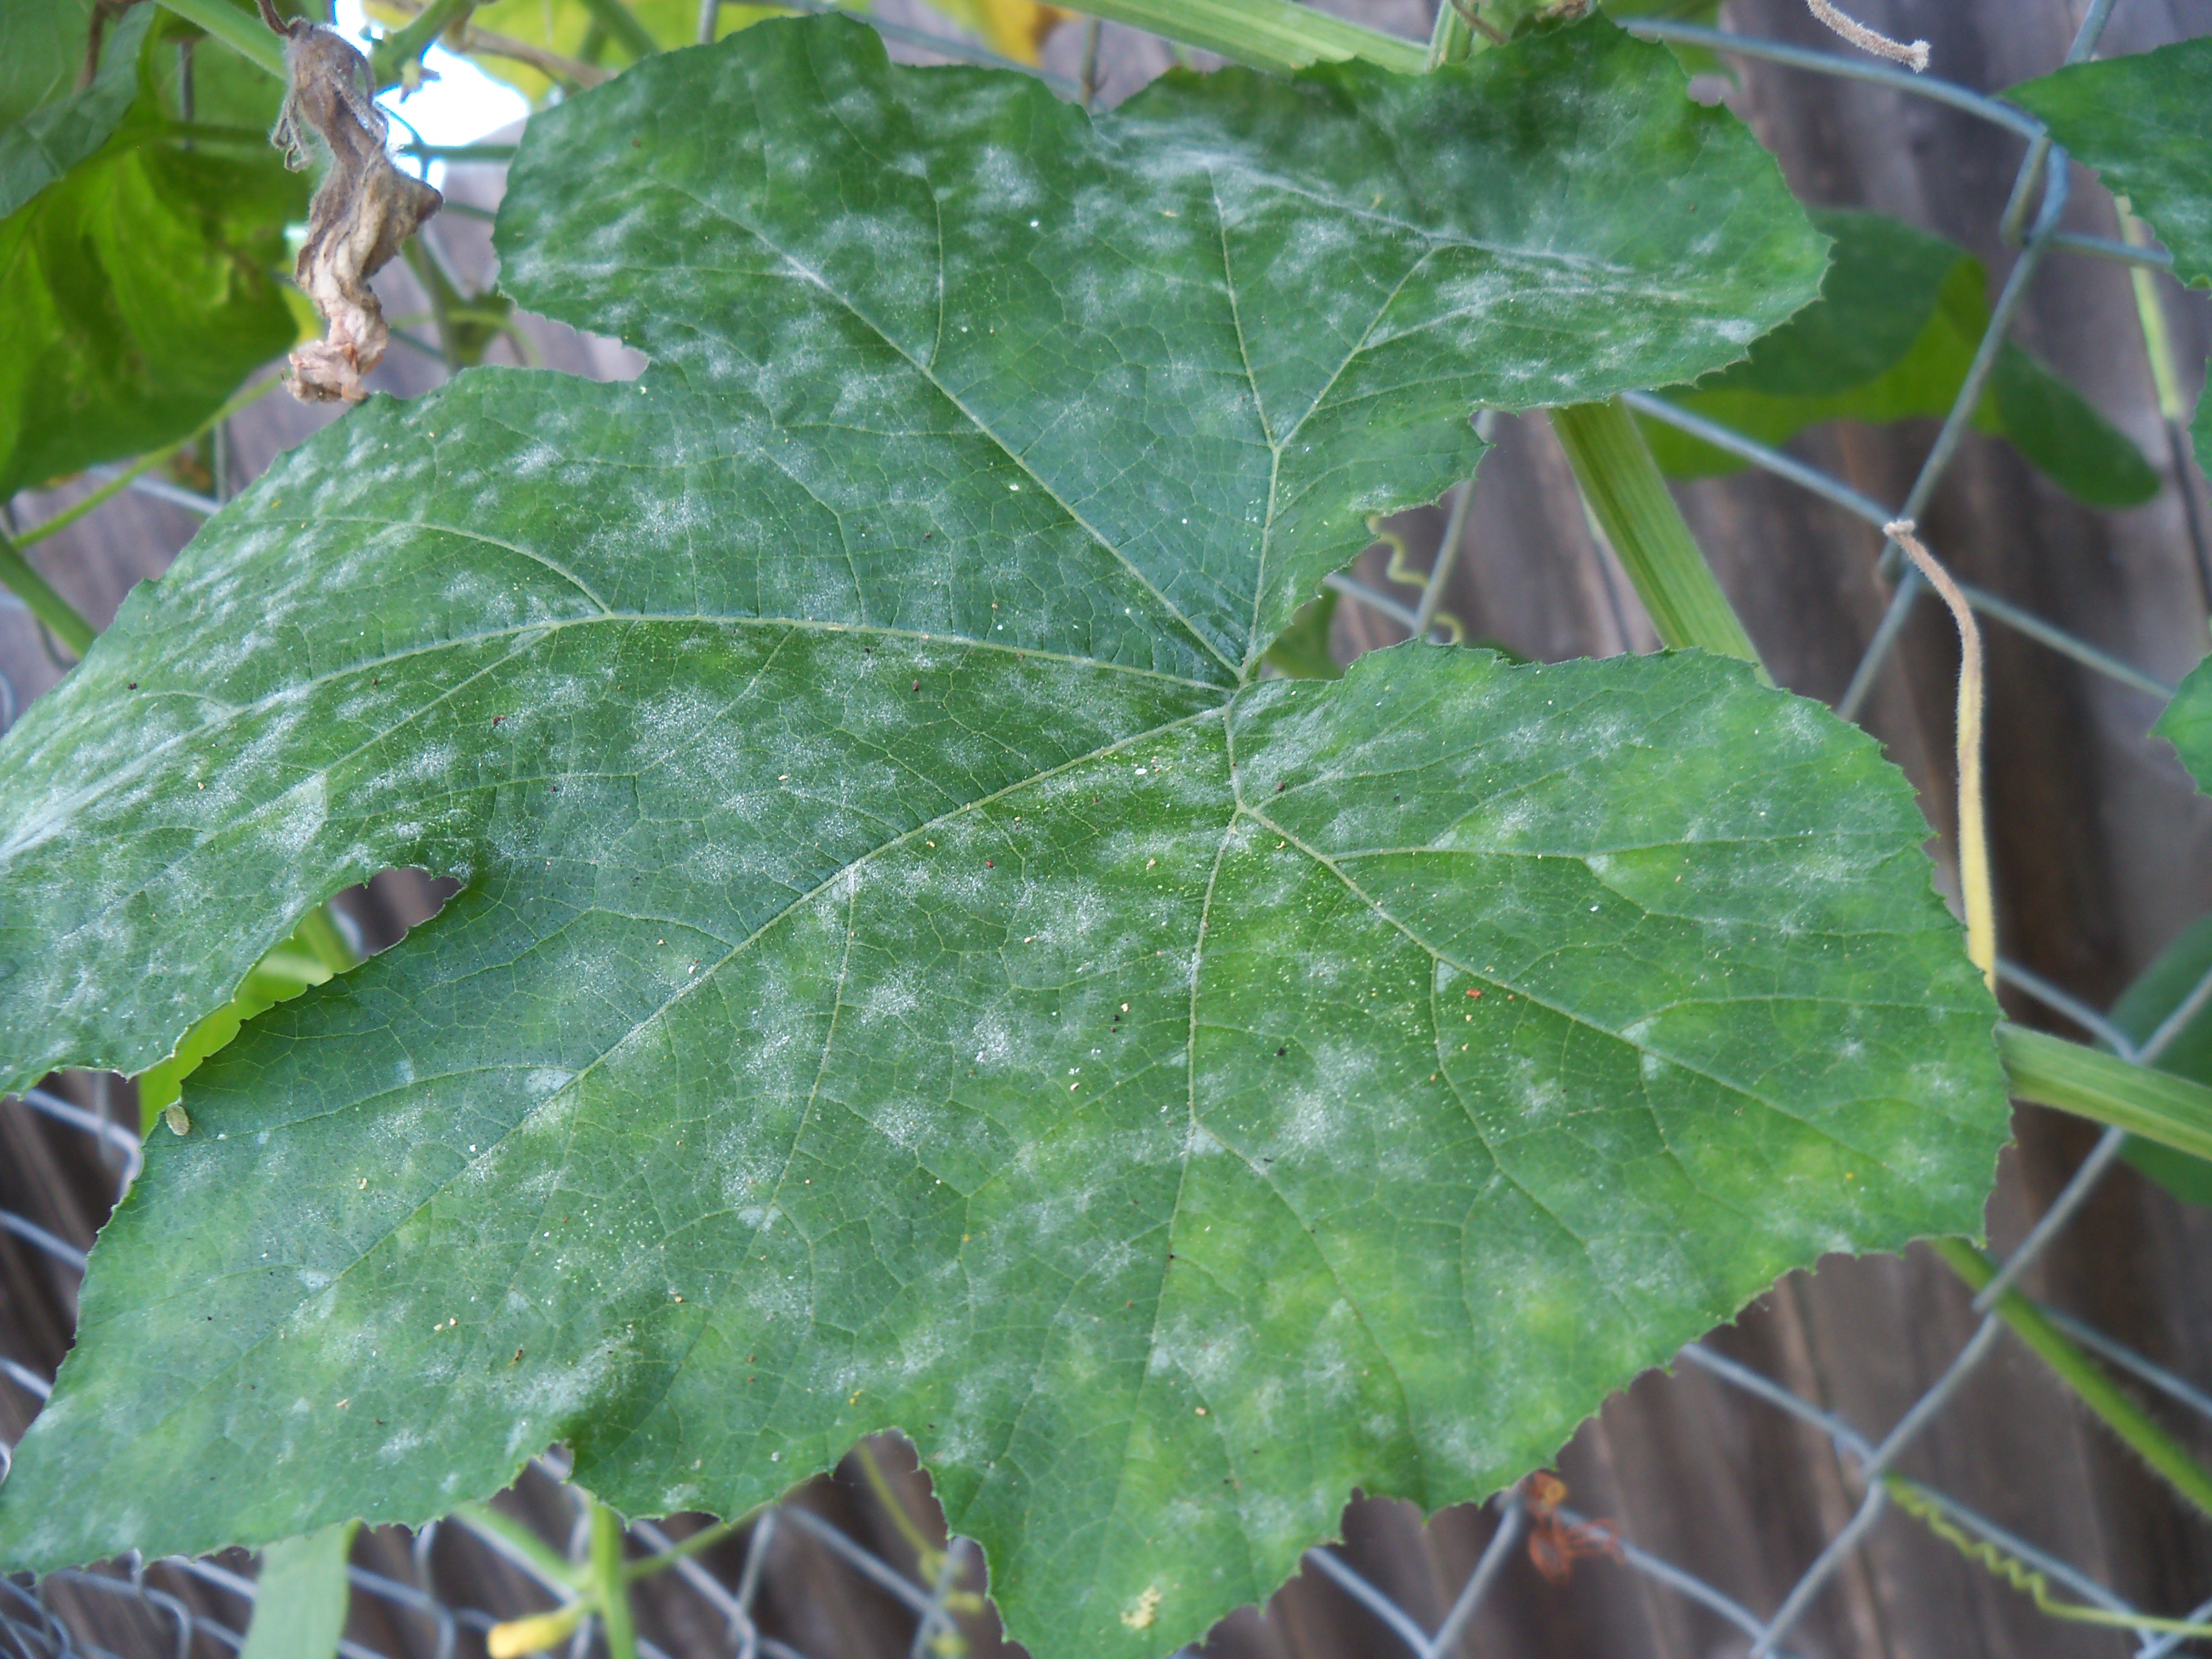
Labels: Squash Powdery mildew leaf